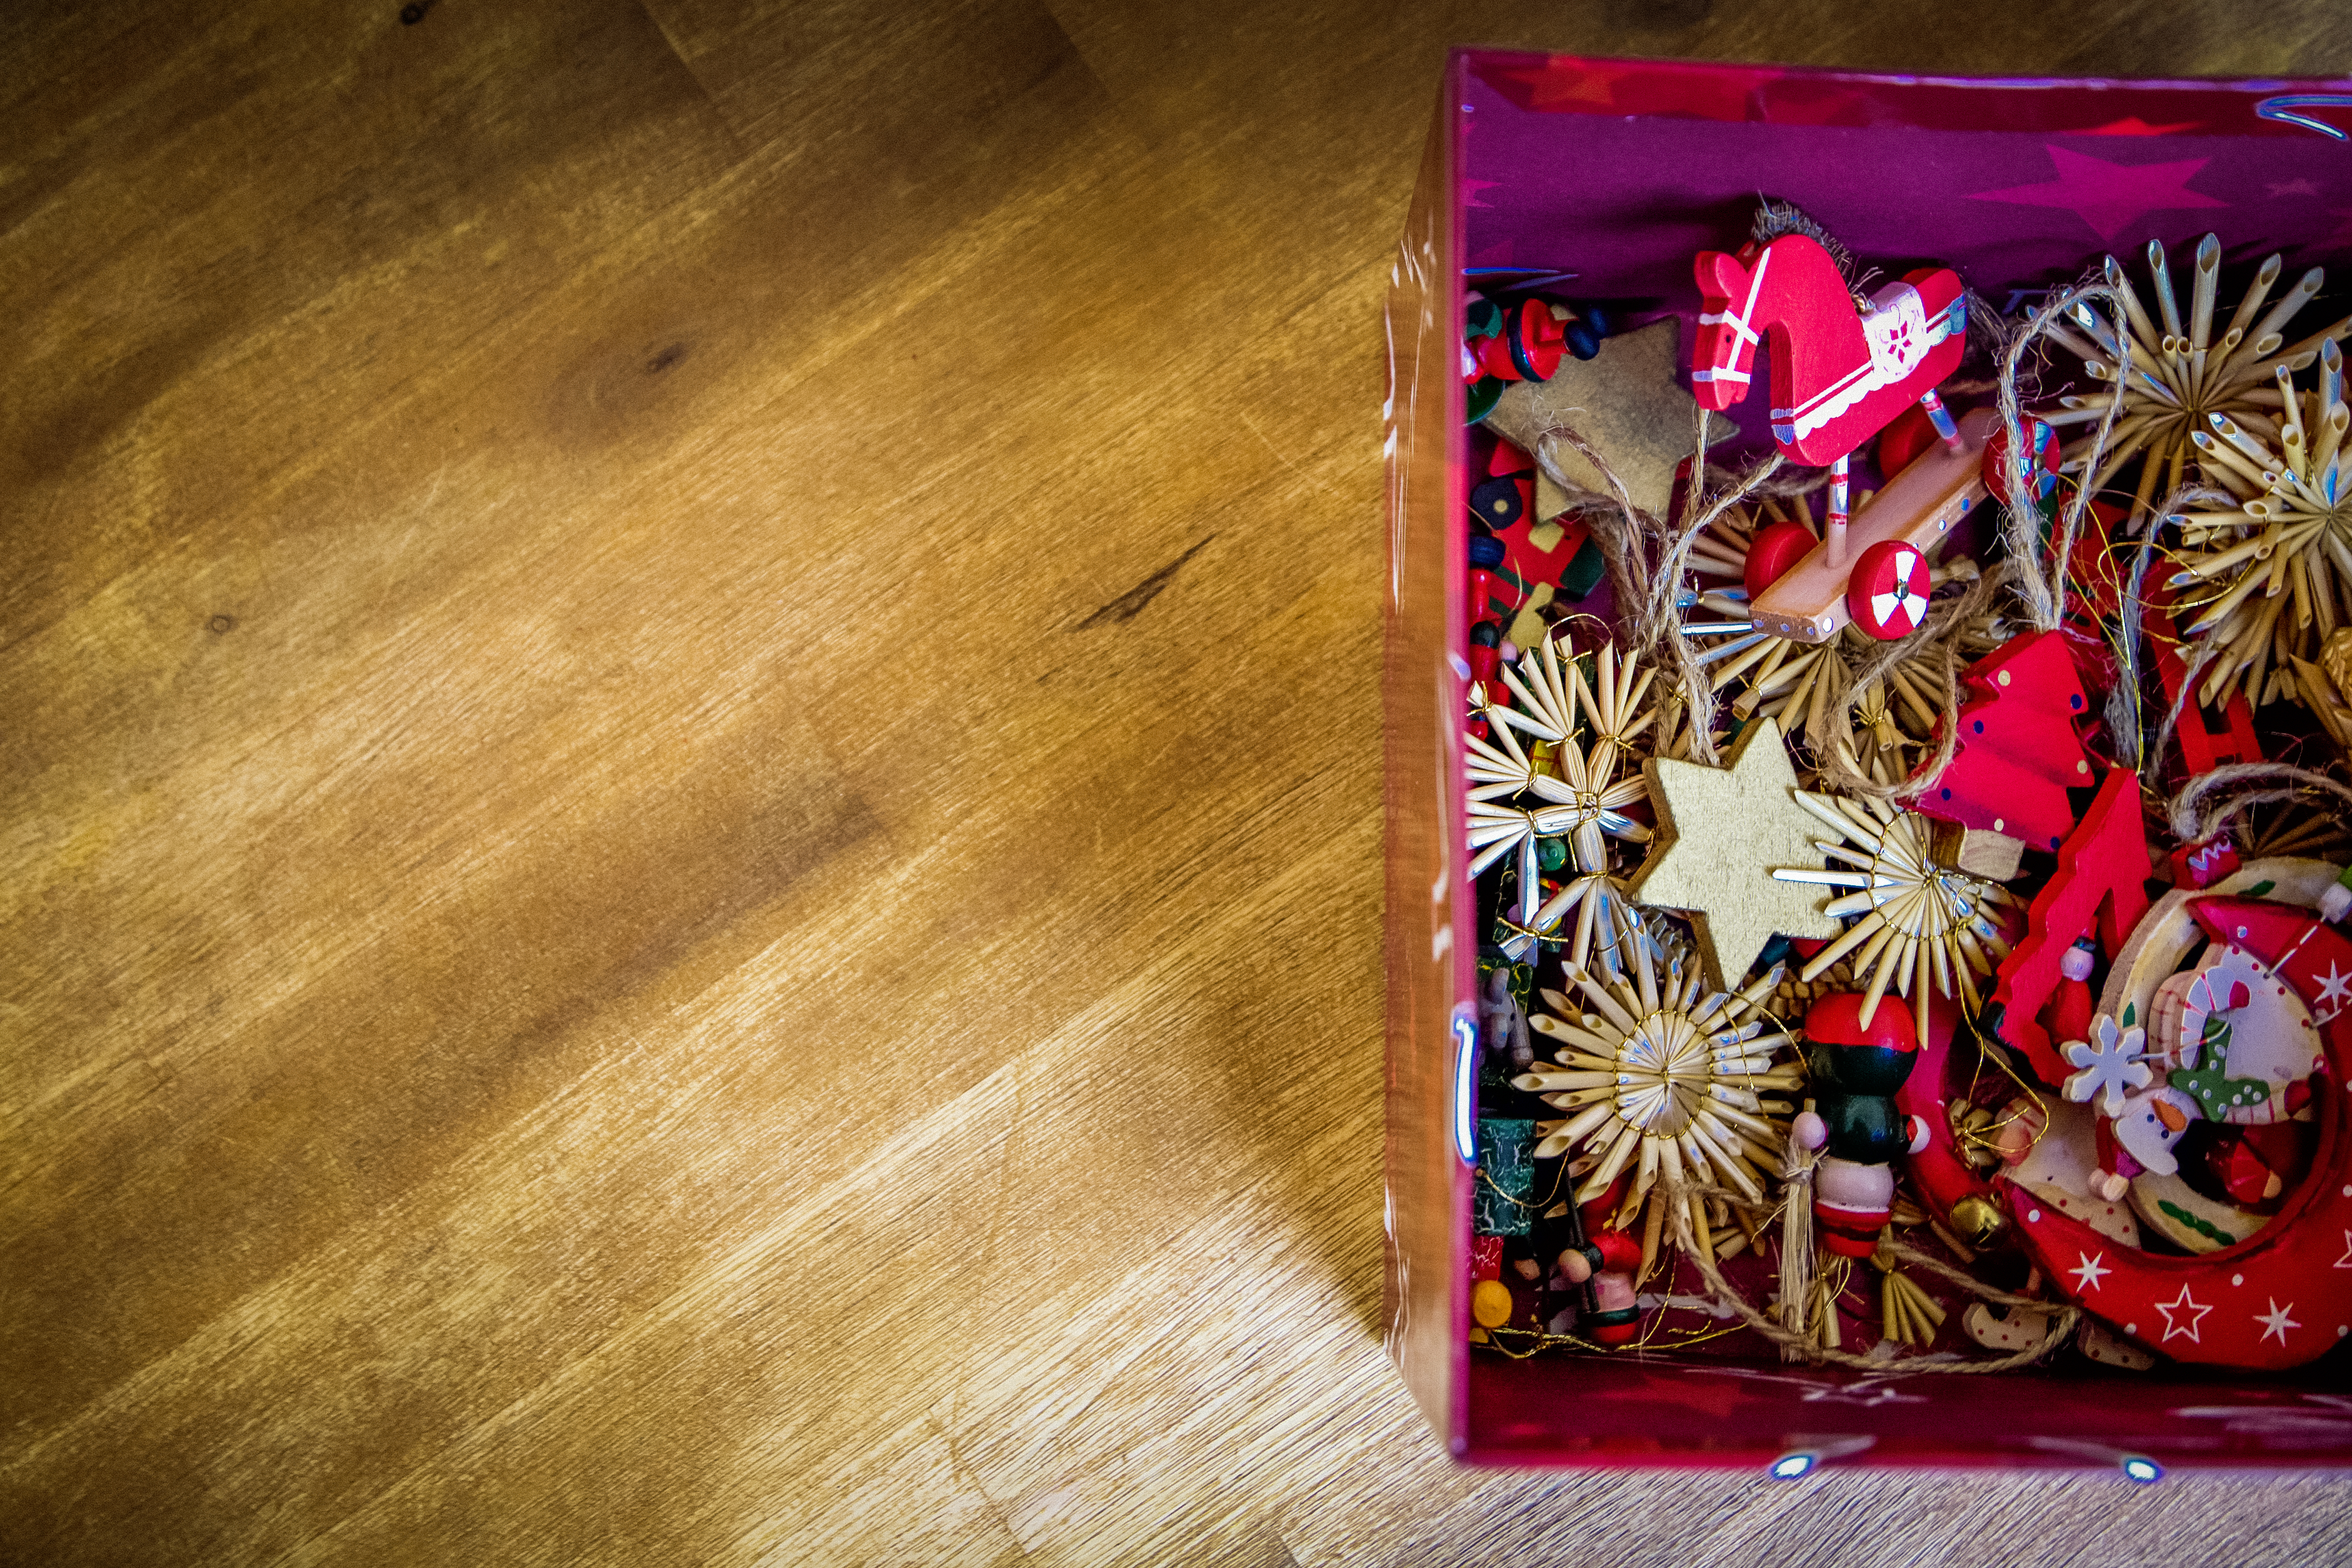
star, texture, decoration, pattern, red, color, holiday, christmas, glitter, ornament, wood floor, colour, art, indoors, design, holidays, stars, handmade, tradition, xmas, shapes, arts and crafts, wooden desk, christmas decor